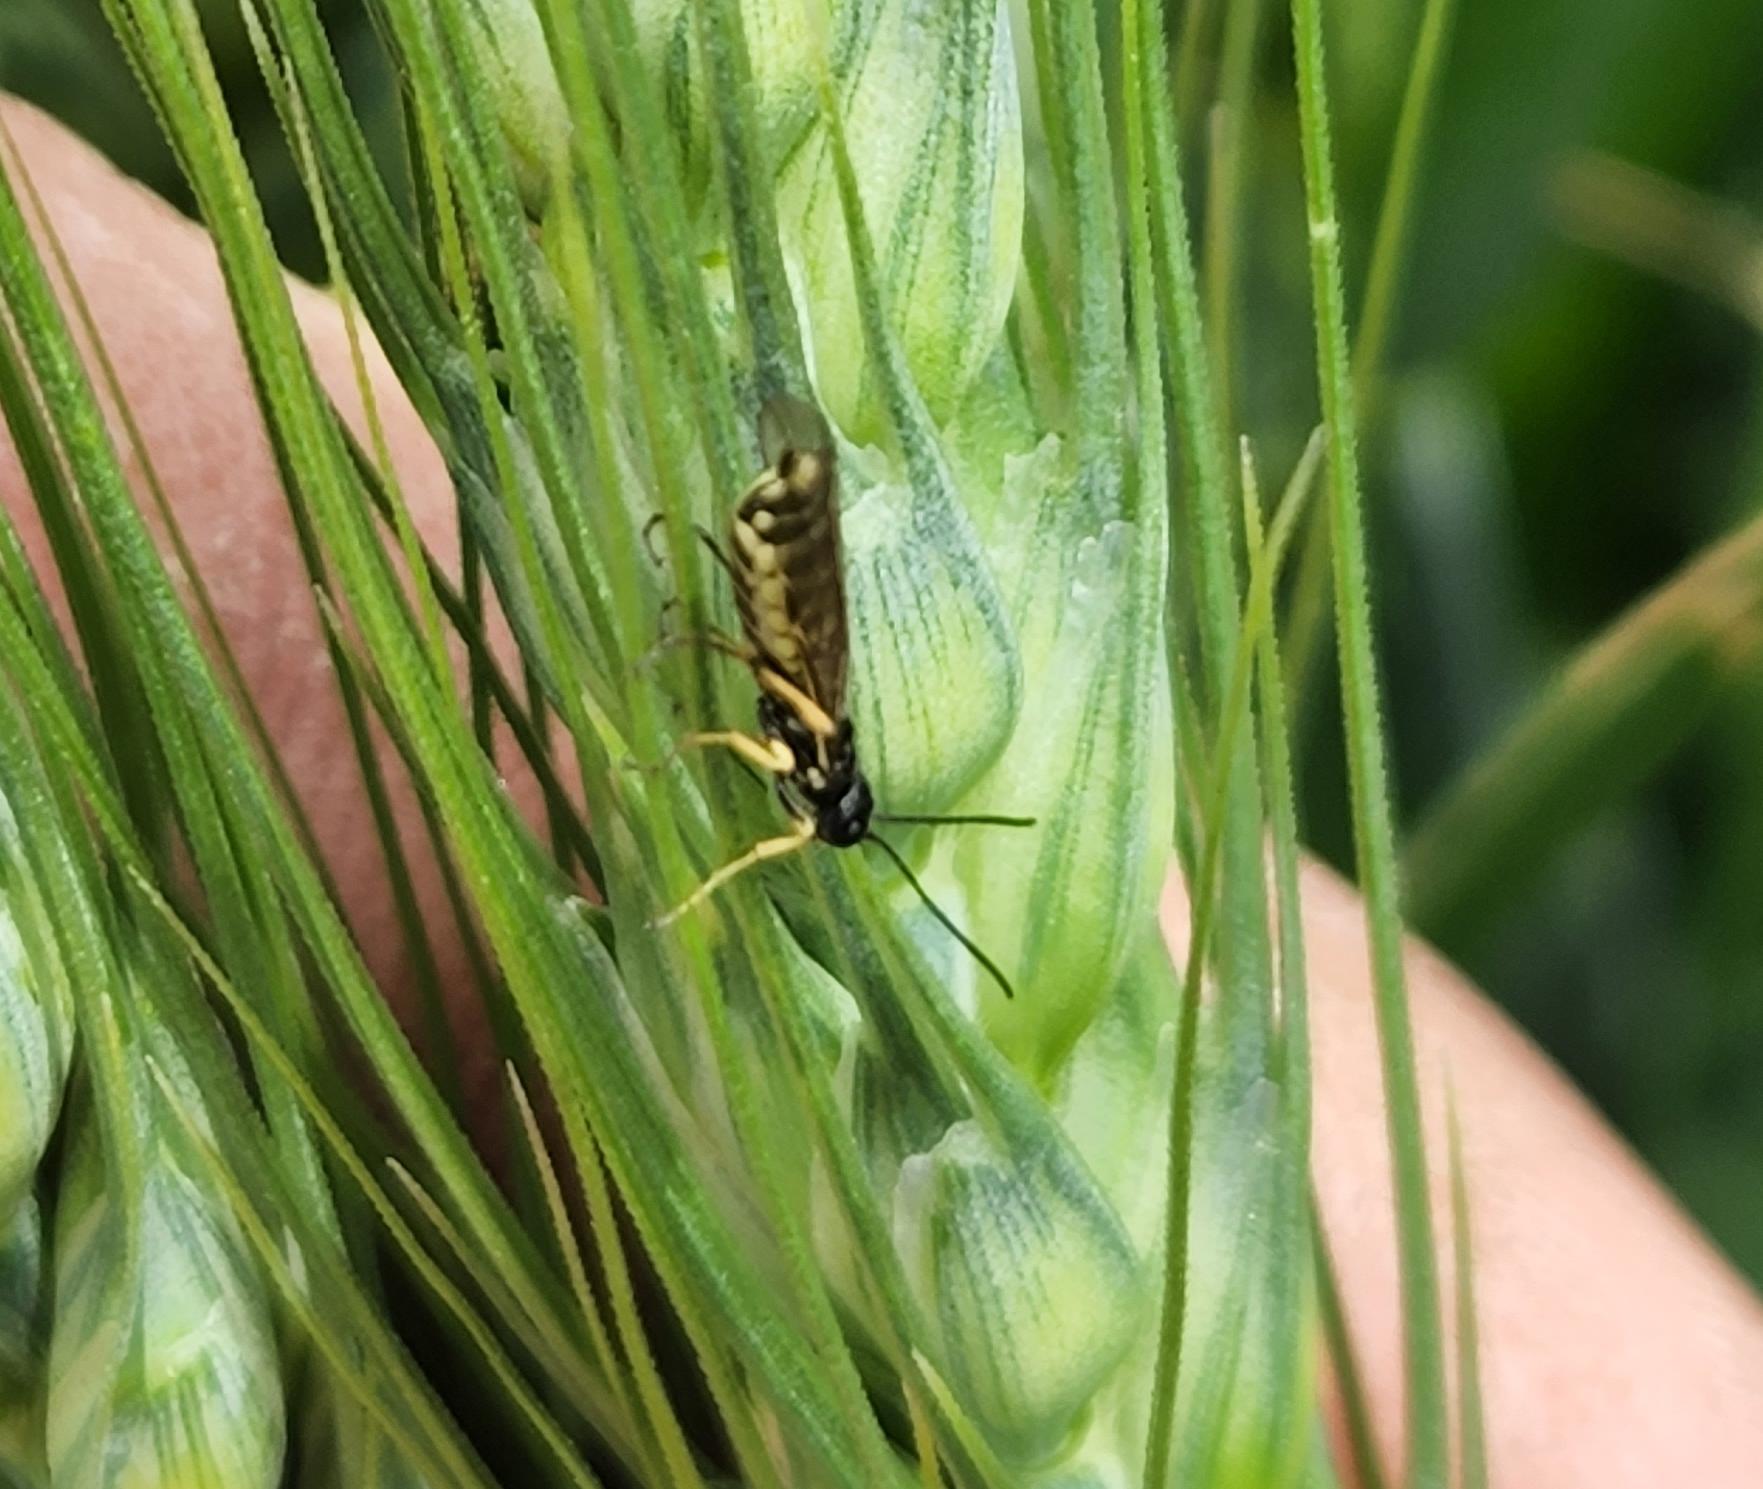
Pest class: occasional_pest